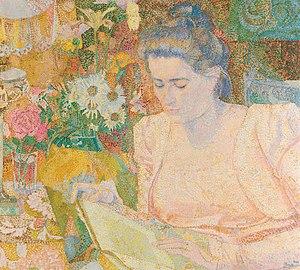
Jan Theodoor Toorop, né le 20 décembre 1858 à Purworejo et mort le 3 mars 1928 à La Haye, est un peintre néerlandais dont le travail comble le fossé entre le symbolisme pictural et l'Art nouveau.